Question: Please indicate a possible affordance area of the chair that can be used for sitting
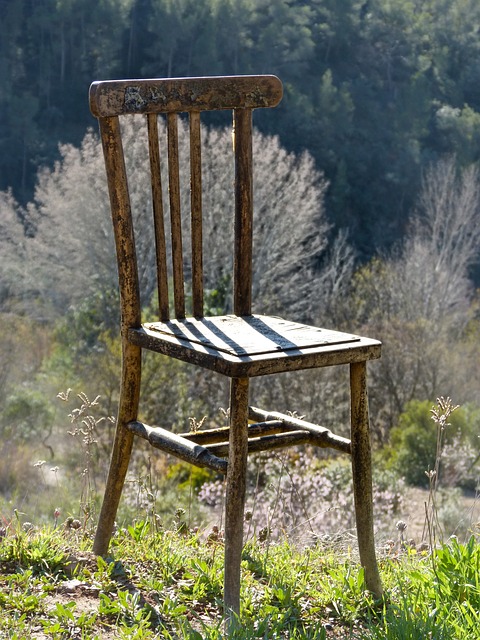
Answer: [133, 310, 380, 369]